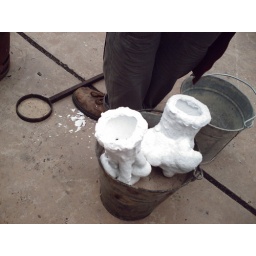
ceramic shell is buried up to the resevoir cup in bucket of sand for support